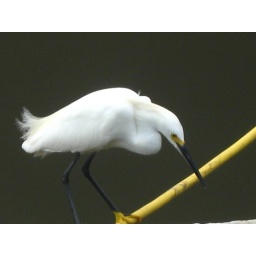
Black &amp;amp; White...a Snowy white Egret up against a black shadow background.